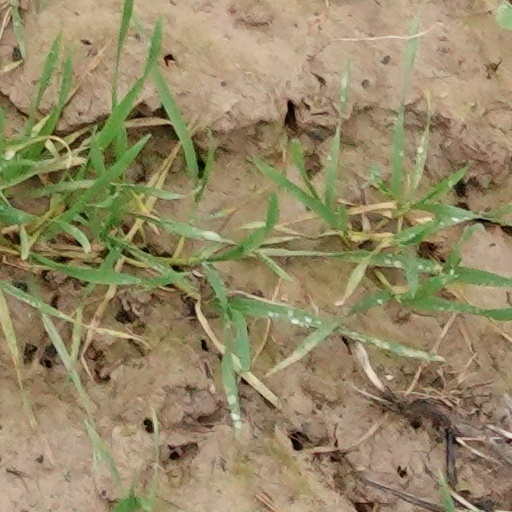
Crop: wheat